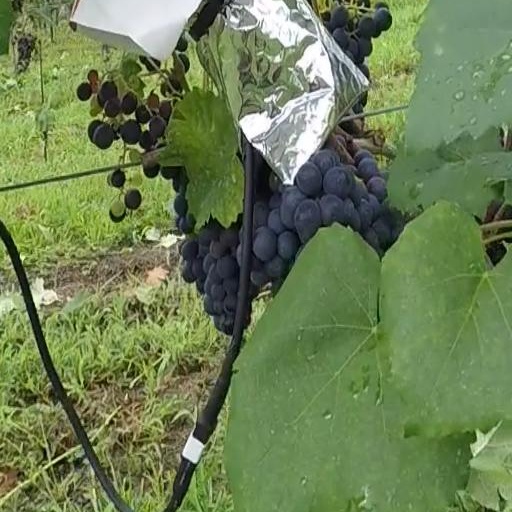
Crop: grape